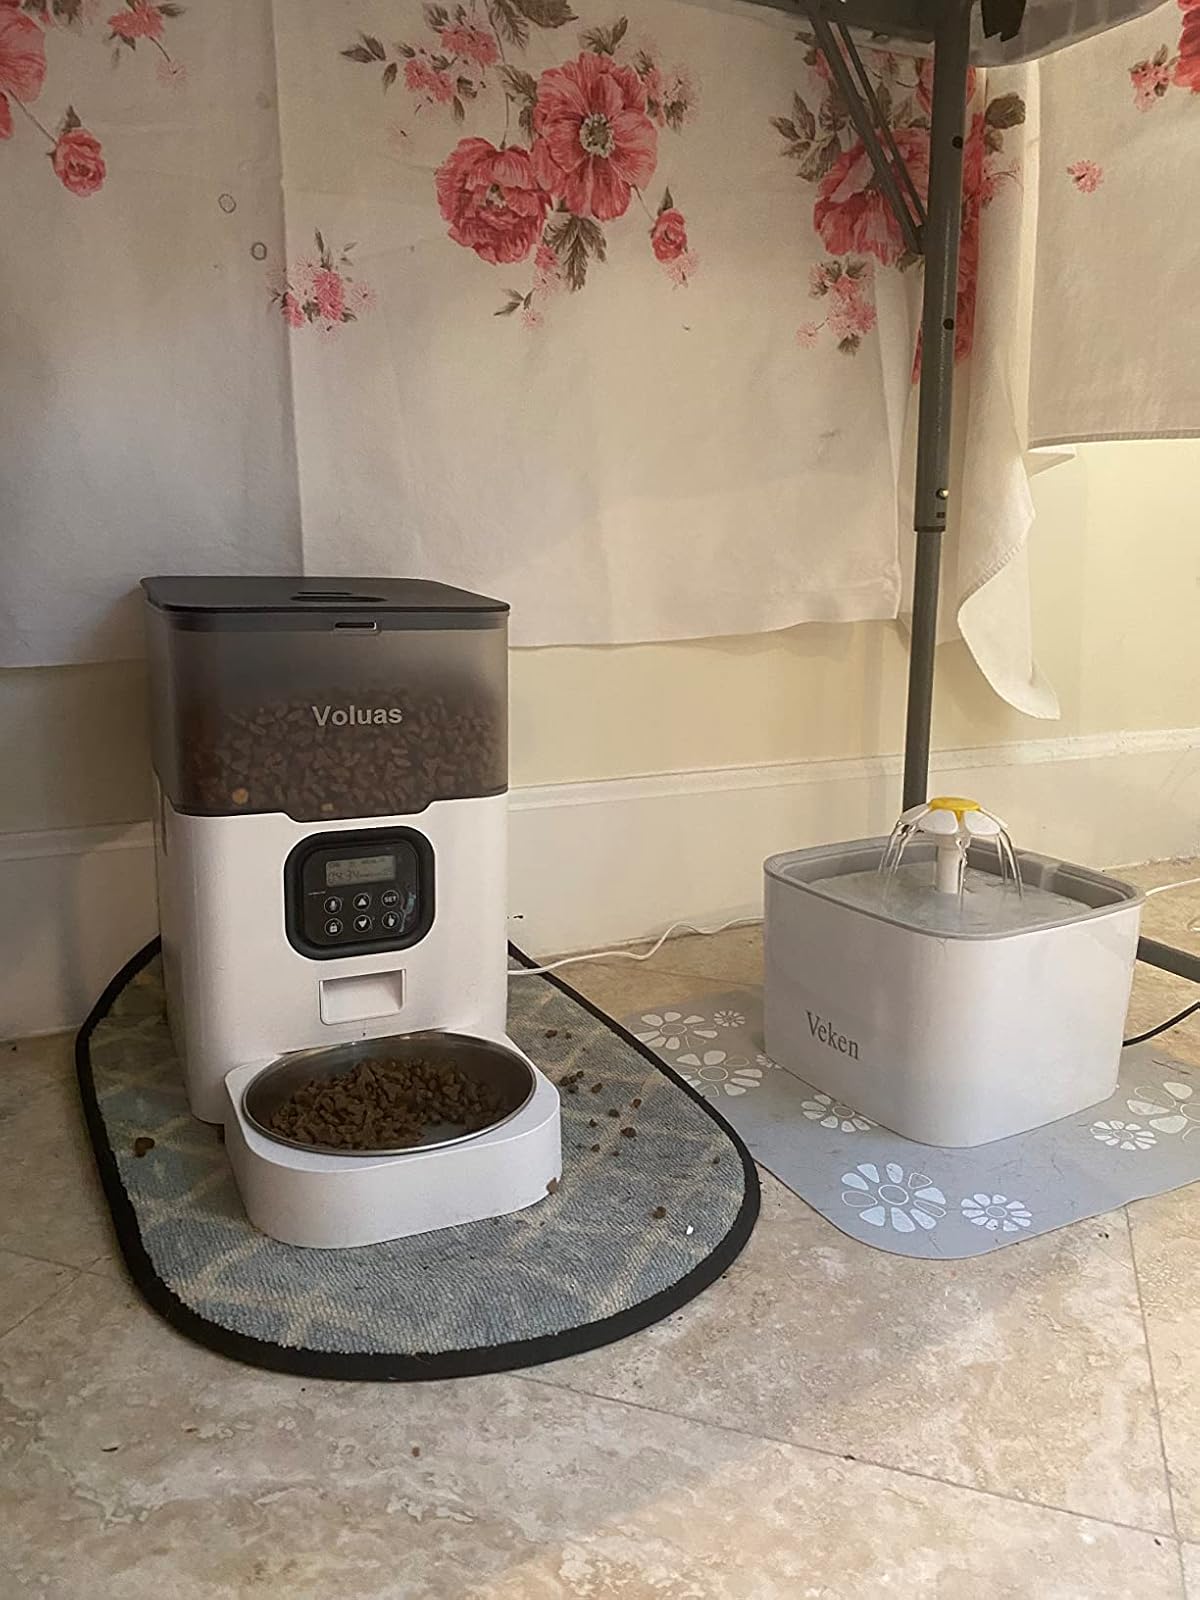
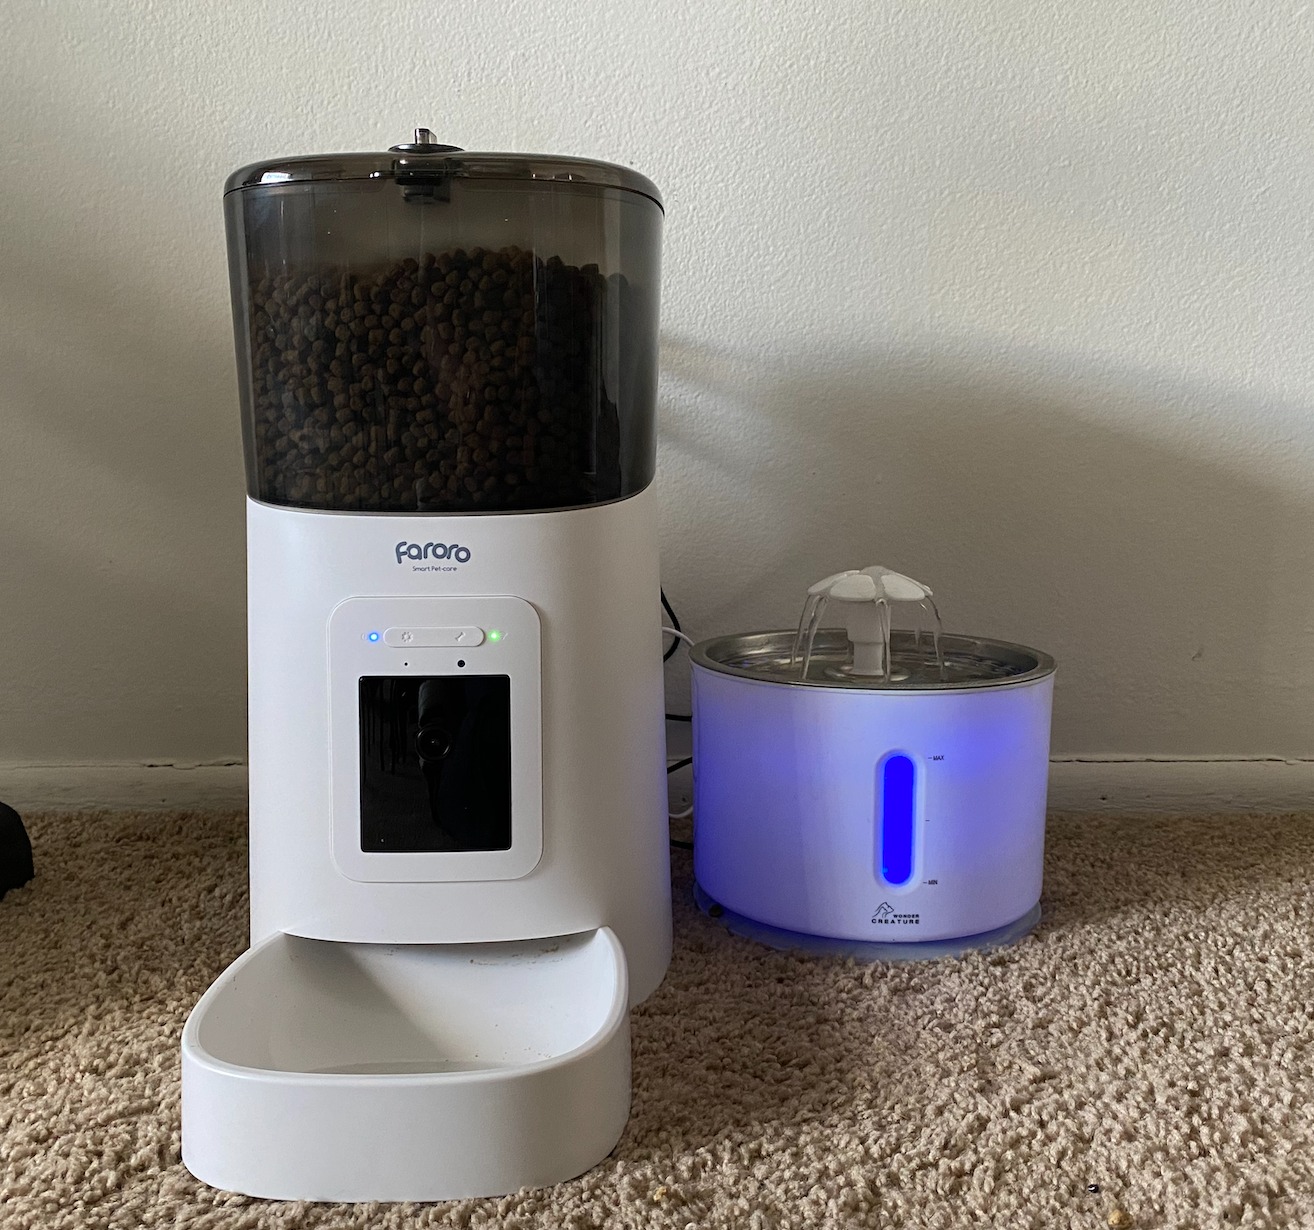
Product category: items_feeder
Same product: no